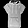
Label: Pullover